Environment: real
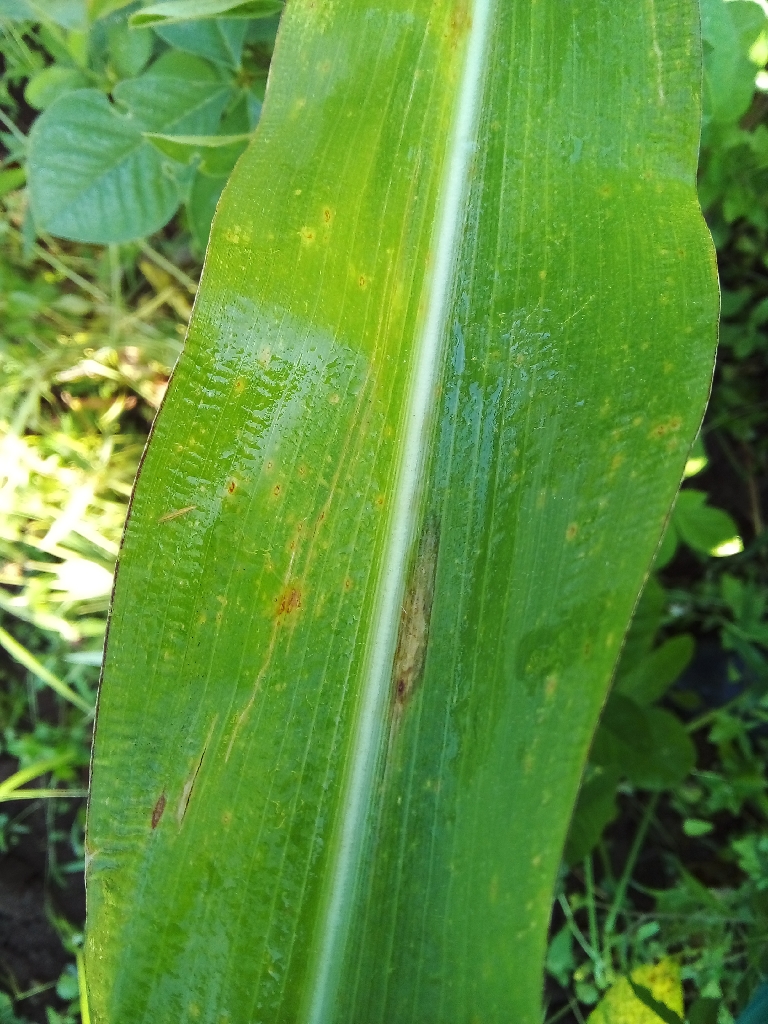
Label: northern_corn_leaf_blight